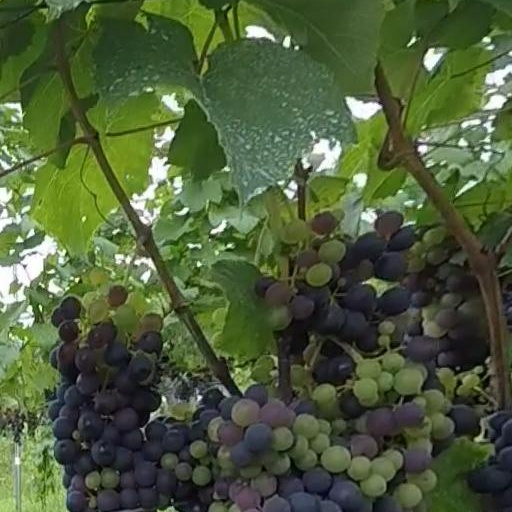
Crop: grape